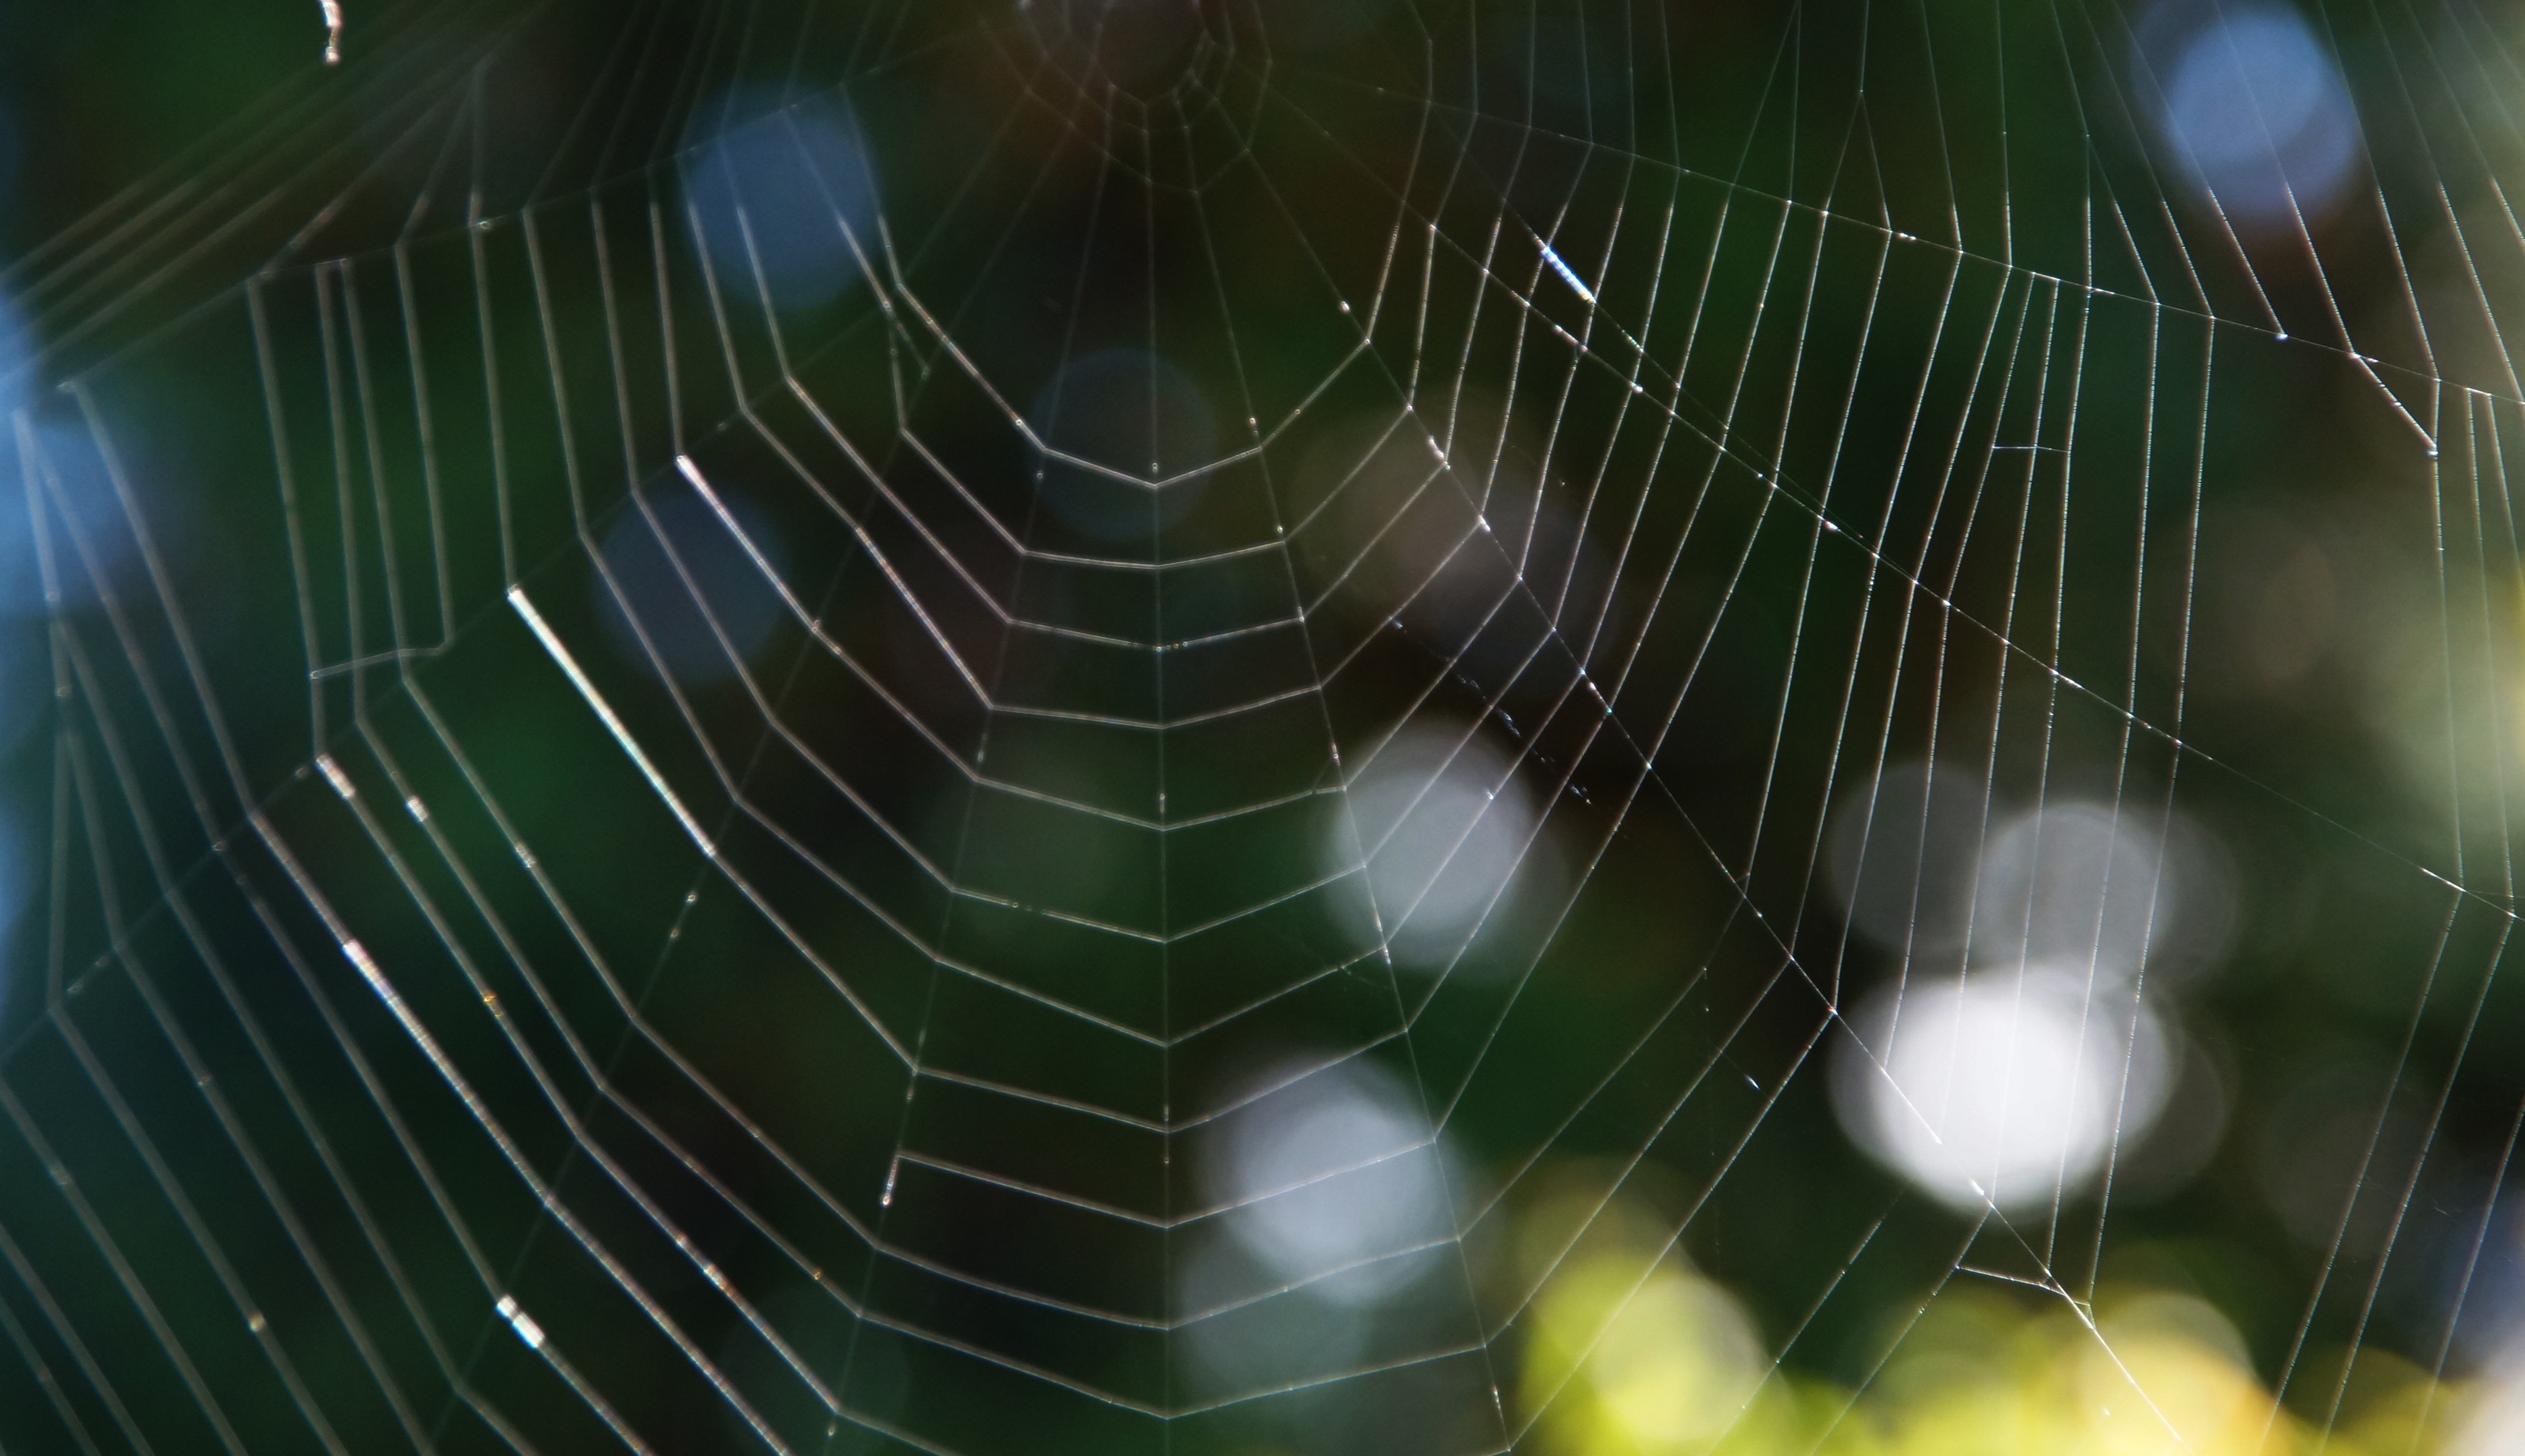
structure, sunlight, texture, biology, close, fauna, material, invertebrate, spider web, cobweb, weave, spider, background, arachnid, network, macro photography, arthropod